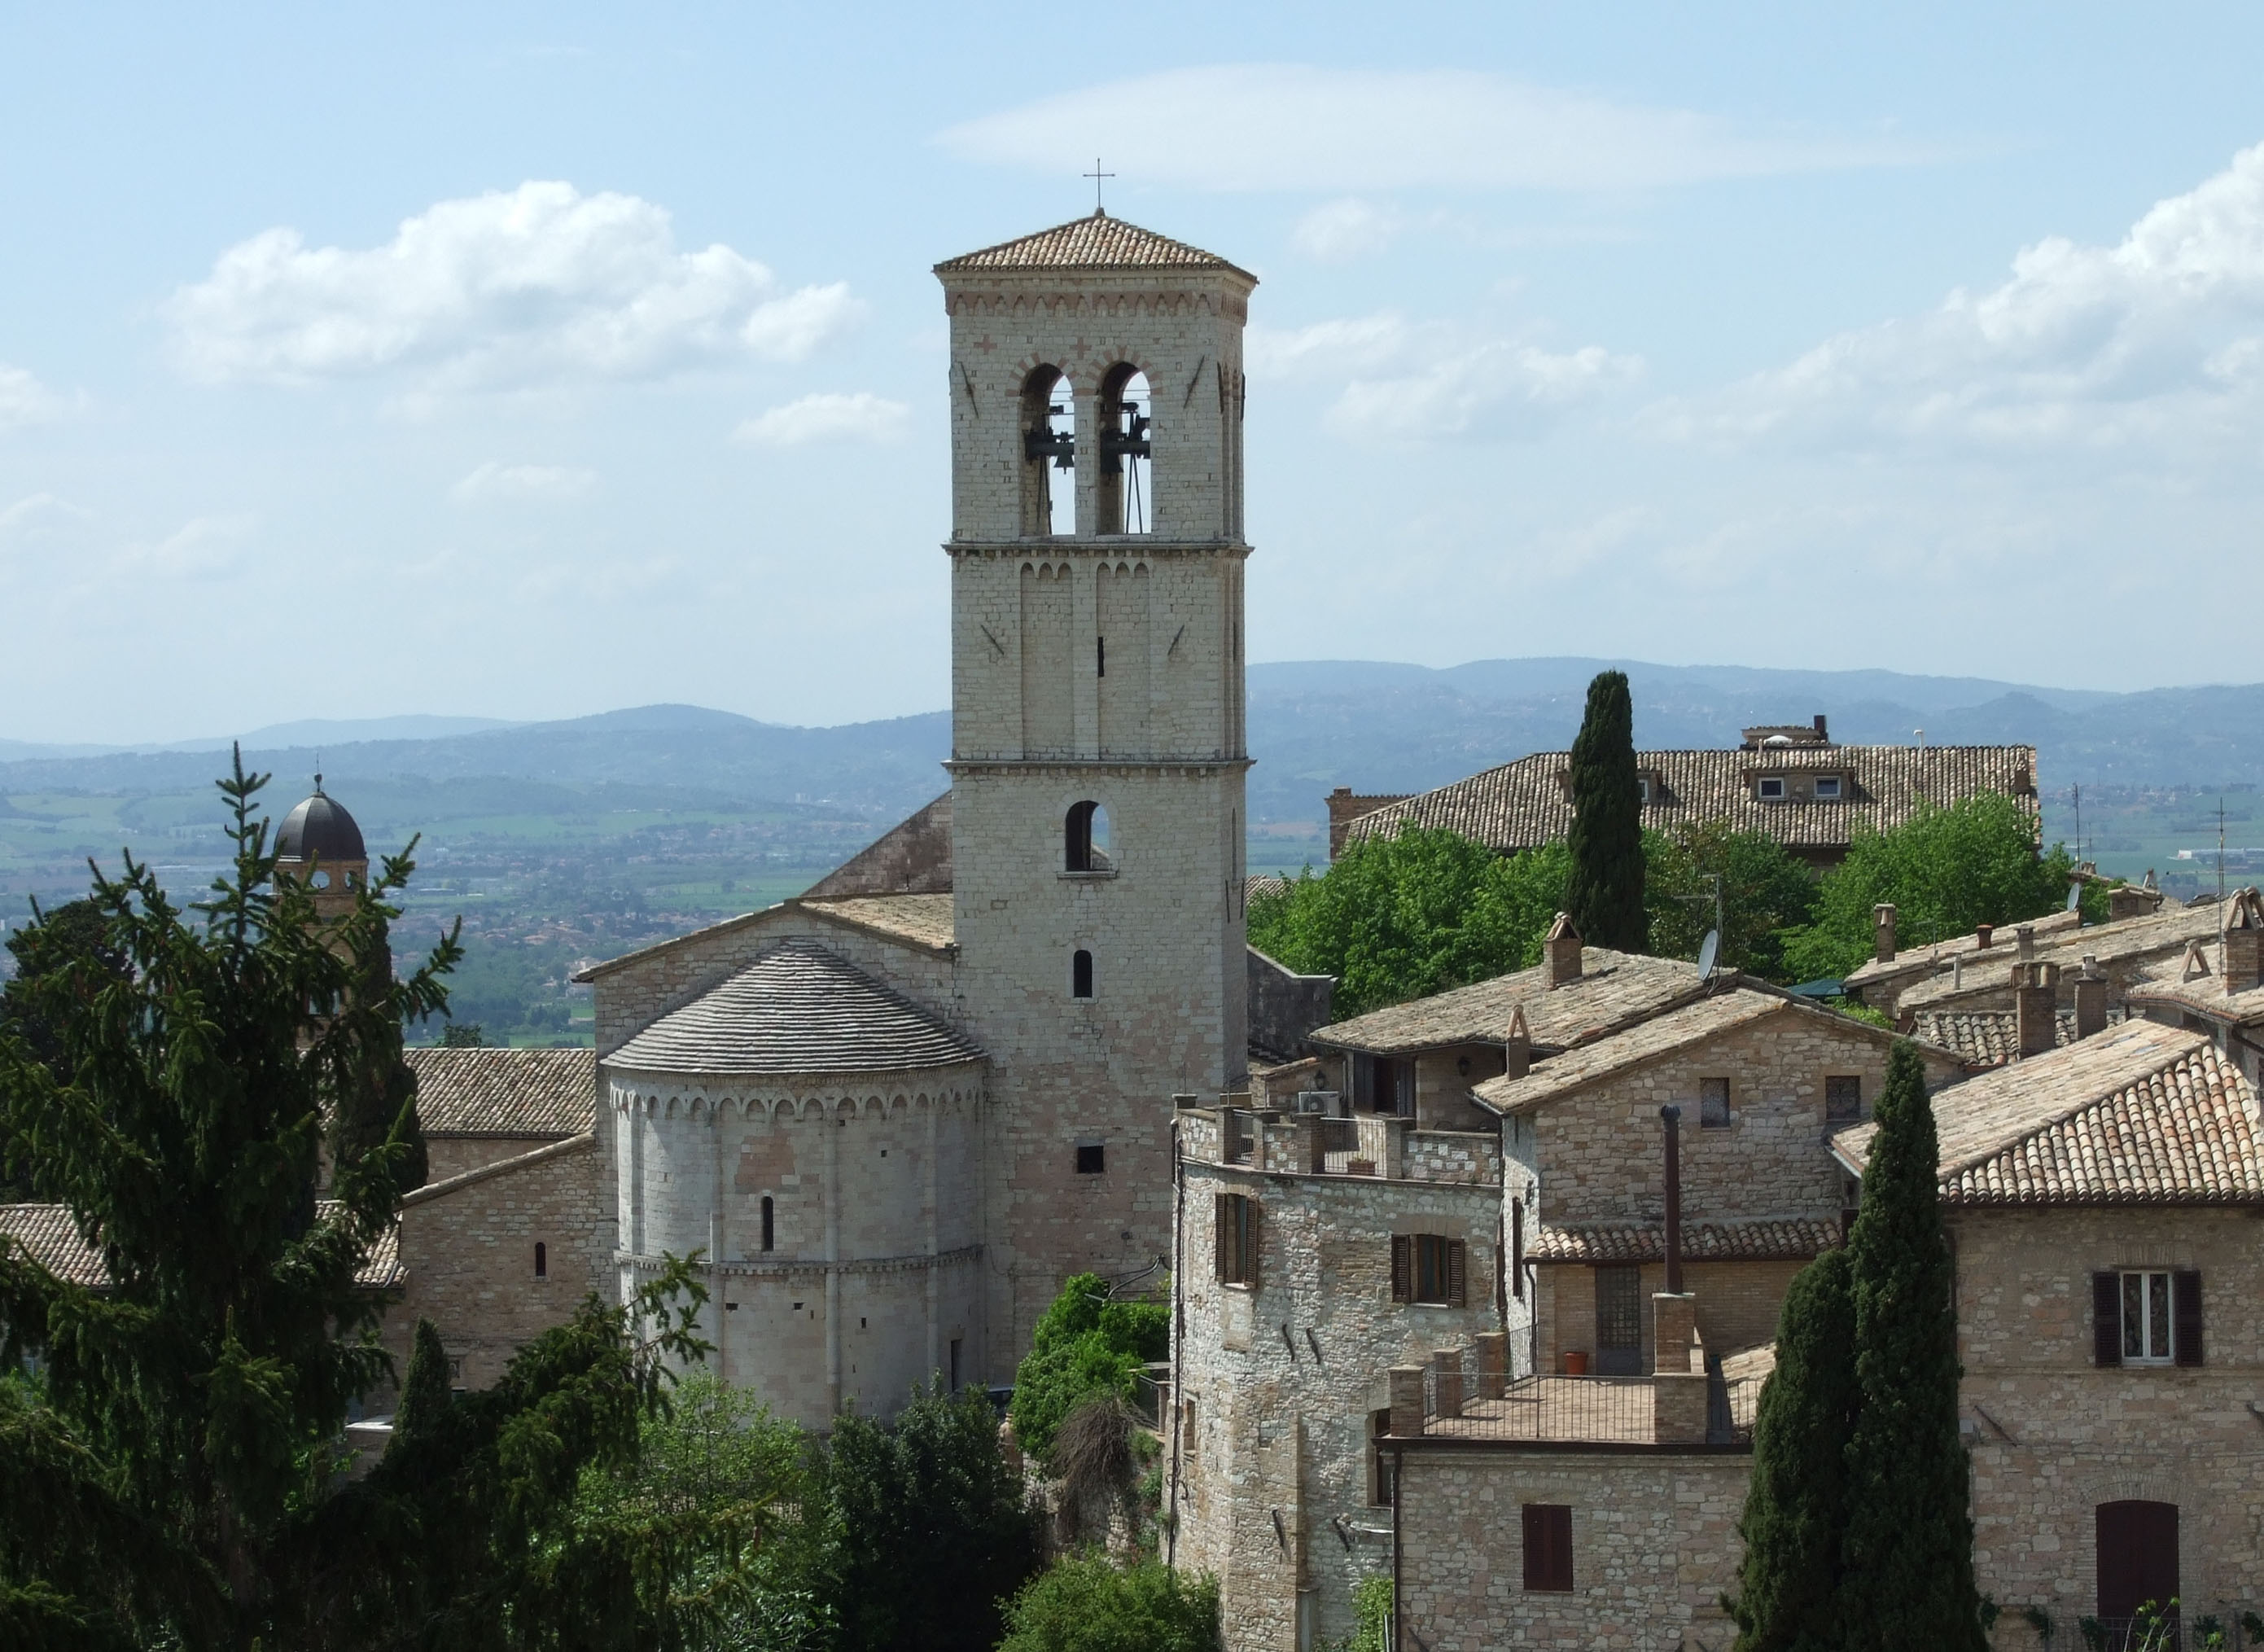
assisi, sky, medieval architecture, town, historic site, building, tower, village, bell tower, history, roof, ancient history, church, abbey, steeple, middle ages, window, facade, city, tree, monastery, clock tower